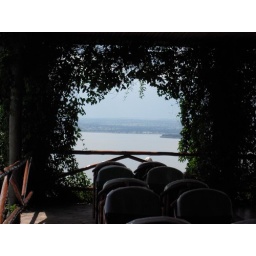
The plastic cushions guard against bird poop.